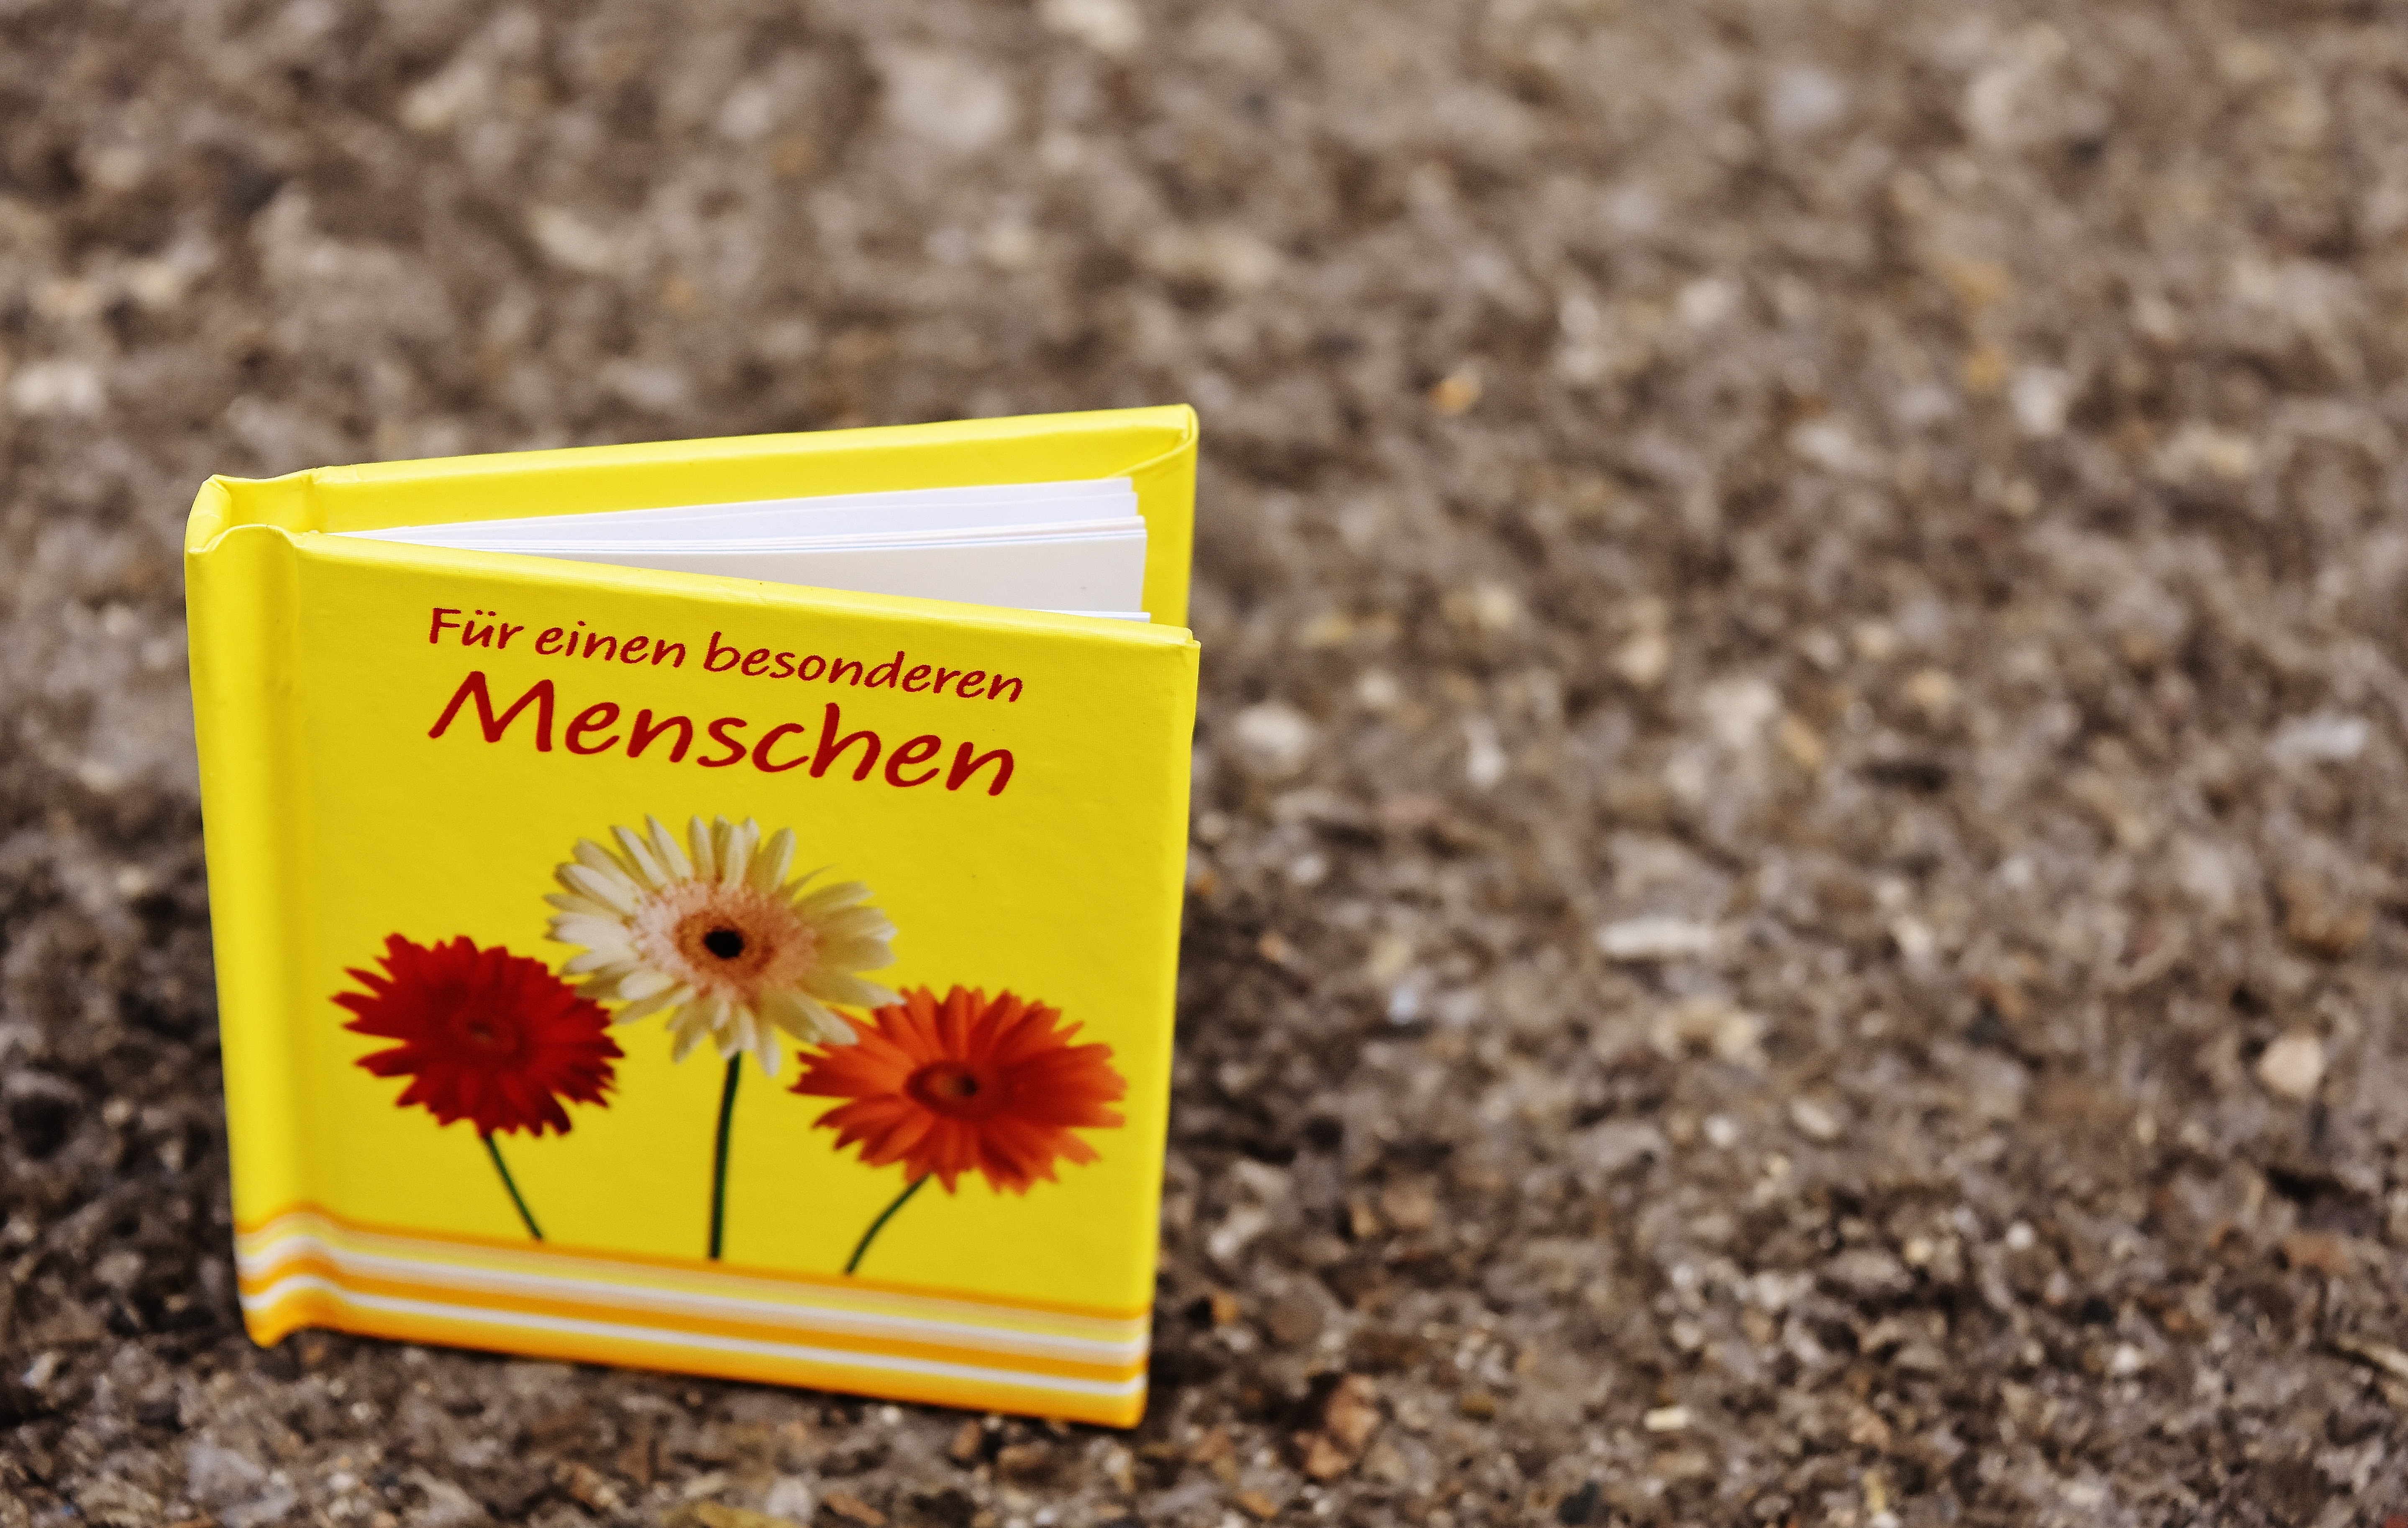
book, plant, leaf, flower, herb, produce, soil, friendship, yellow, affection, friends, beautiful, wishes, greeting, greeting card, flowering plant, grass family, rather